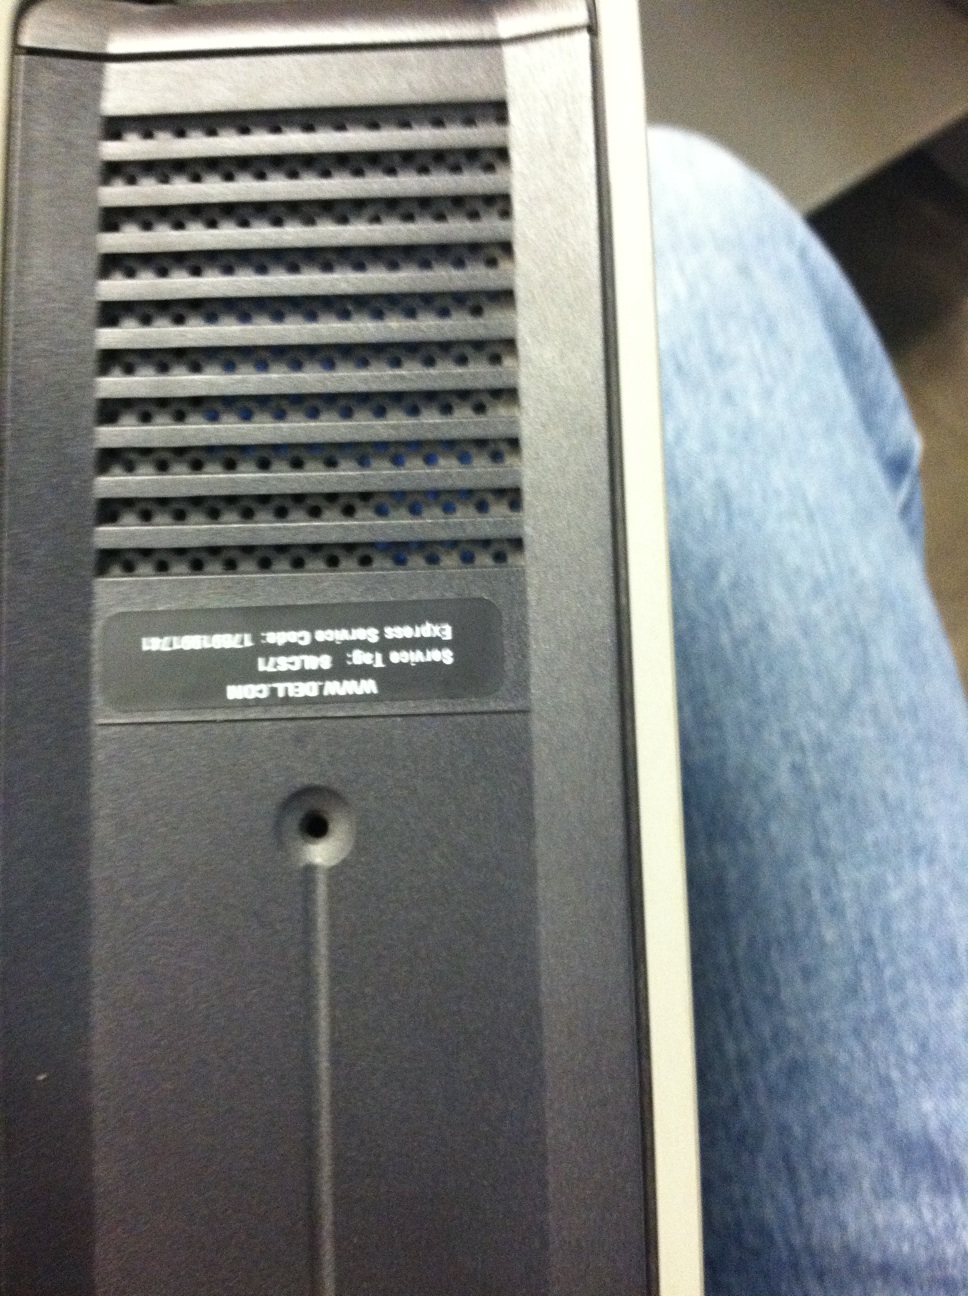Question: What does this sticker say?
Answer: unanswerable